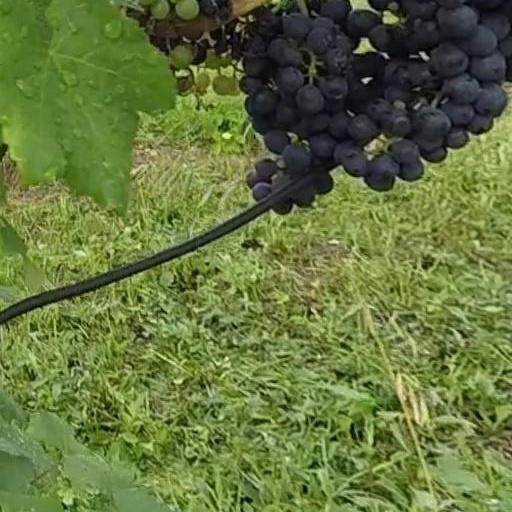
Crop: grape